Question: Where are the white lines?
Tambaya: Ina fararen layukan?
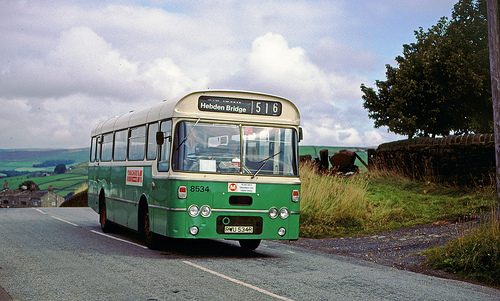
Answer: Road.
Amsa: Hanya.